Alessandro Felici

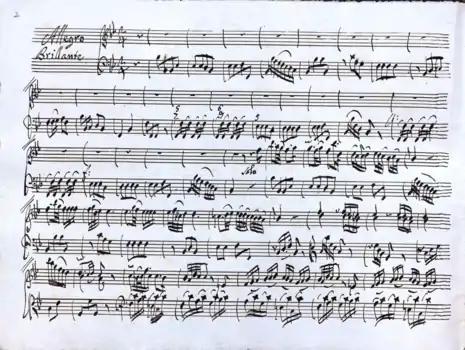
First page of soloist's part of the "Concerto per cembalo, violini obbligati, corni da caccia, viola e basso" in B flat major, composed by Felici. Manuscripts dated 1770 in Fondo Ricasoli at University of Louisville, Kentucky

Little is left of his musical production. We have the musical scores of only one of his operas, "L'amore soldato" (performed in Venice in 1769), in various different types of copies (even manuscripts from the 1900s) found in libraries in Dresden (Sächsische Landesbibliothek/Staats- und Universitätsbibliothek), Vienna (Österreichische Nationalbibliothek), Budapest (Országos Széchényi Könyvtár) and Washington (Library of Congress). Contemporary handwritten manuscripts of his sacred and secular works (concerts, sonatas for harpsichord, parts of operatic arias) are mostly conserved in Venice (in the Torrefranca Collection at the Benedetto Marcello Conservatory), and in Louisville (in the Ricasoli Collection at the University of Louisville). Manuscripts that are attributed to Felici have been found in Pistoia (Musical Archive of the Pistoia Cathedral), Bologna (Conservatorio Giovanni Battista Martini), Florence (Luigi Cherubini Conservatory), and Siena (Cathedral Archive, Piccolomini Library and Metropolitan Opera). The Musical Documentation Center of Tuscany (Centro Documentazione Musicale della Toscana [it]) discovered works by Felici in the Venturi Music Collection in Montecatini Terme. The librettos of his operas are mostly conserved at the Conservatory in Florence, in the Florentine Marucelliana Library, in the International Museum and Music Library in Bologna, in the Giorgio Cini Foundation in Venice and in the Staatsbibliothek in Berlin.